Ultimaker

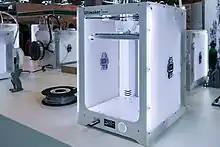
The Ultimaker 3 Extended

The Ultimaker 2+ is the upgraded successor to the Ultimaker 2. It features an improved feeder wheel and tensioning system, interchangeable nozzles, and a redesigned nozzle heating system and fan.